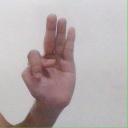
अक्षर: भ